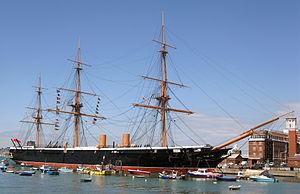
"Le HMS Warrior, surnommé ""le serpent noir"" est le premier cuirassé à coque en fer de la Royal Navy lancé en 1860. Il fut construit pour répliquer au lancement en 1859 du cuirassé français Gloire. Son nom est également celui d'une classe de navires qui comprend une seule autre unité : le Black Prince. Il est devenu bateau-musée et peut être visité à Portsmouth.